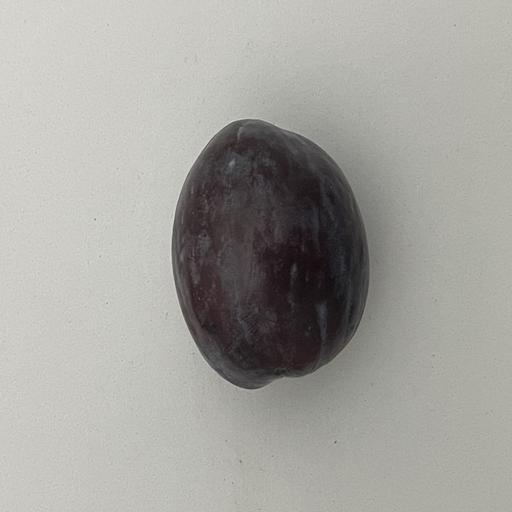
Crop type: Palm